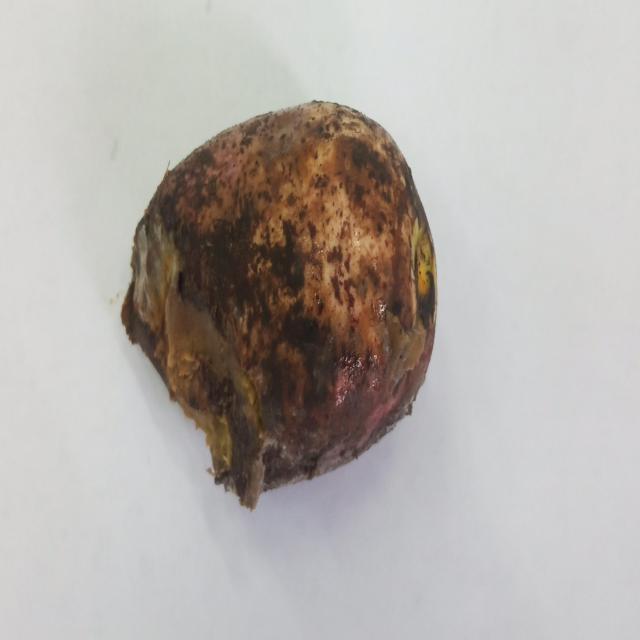
Plum grade: rotten